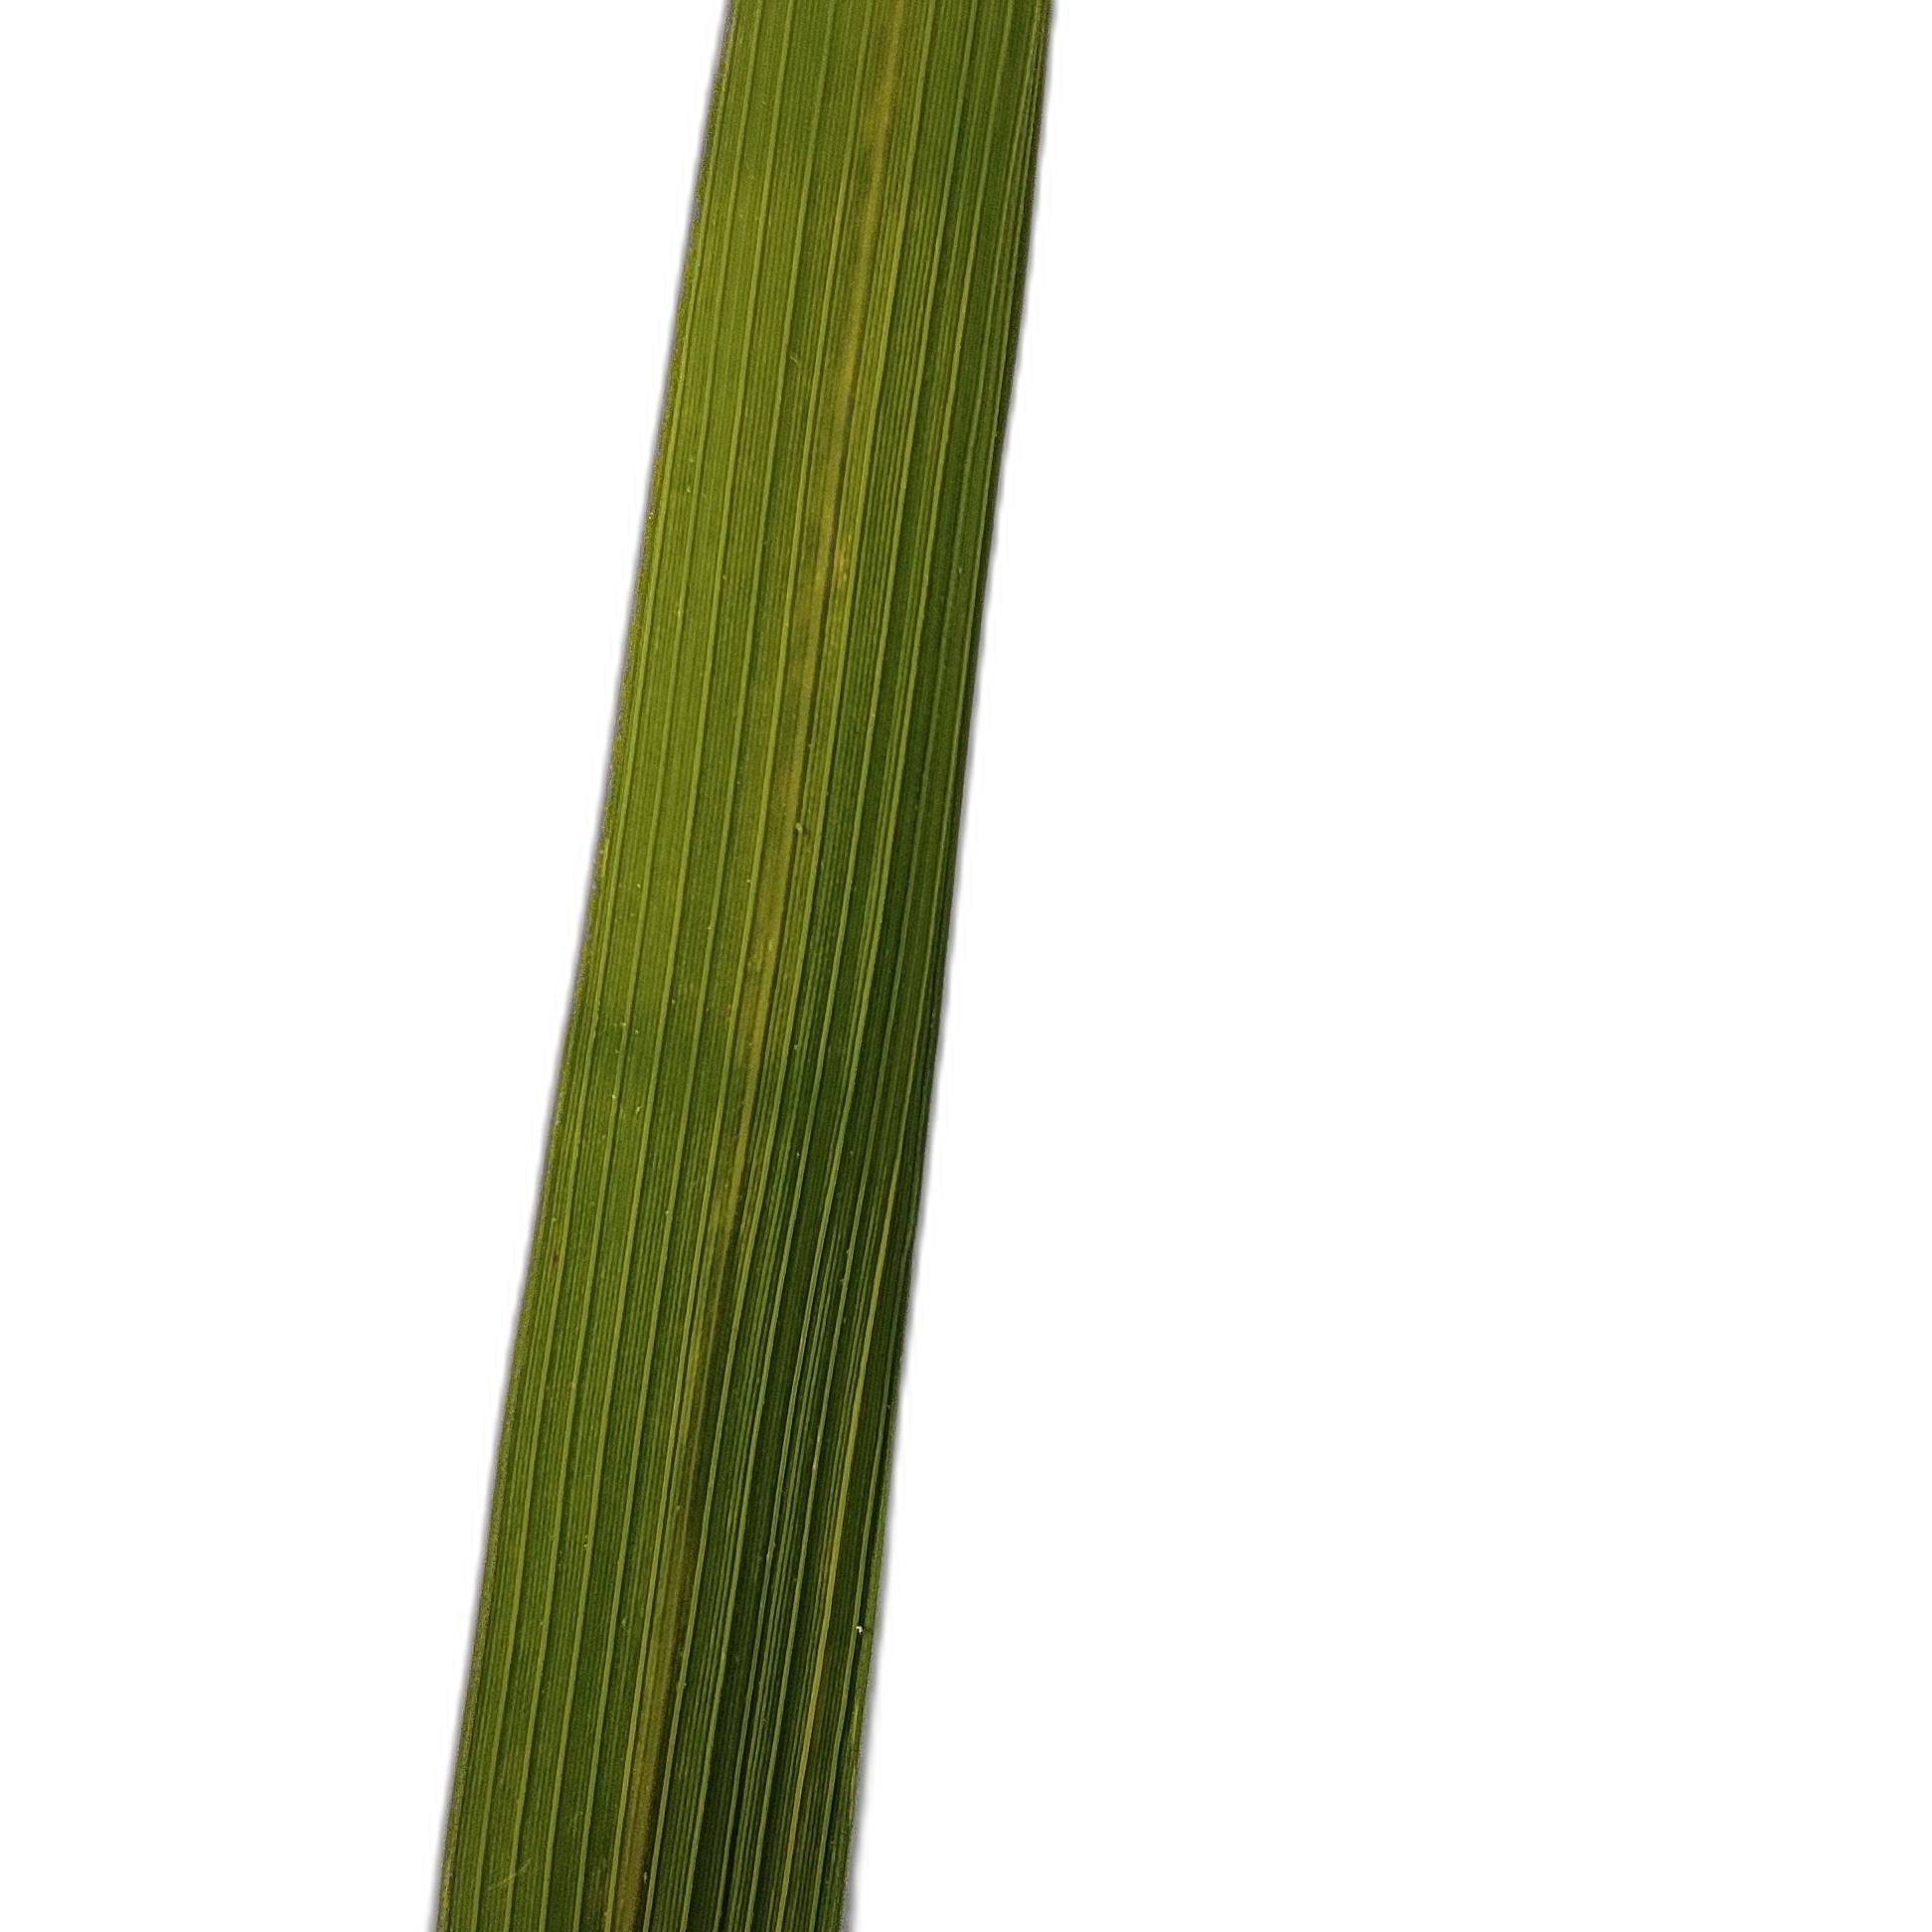
Label: Rice Tungro